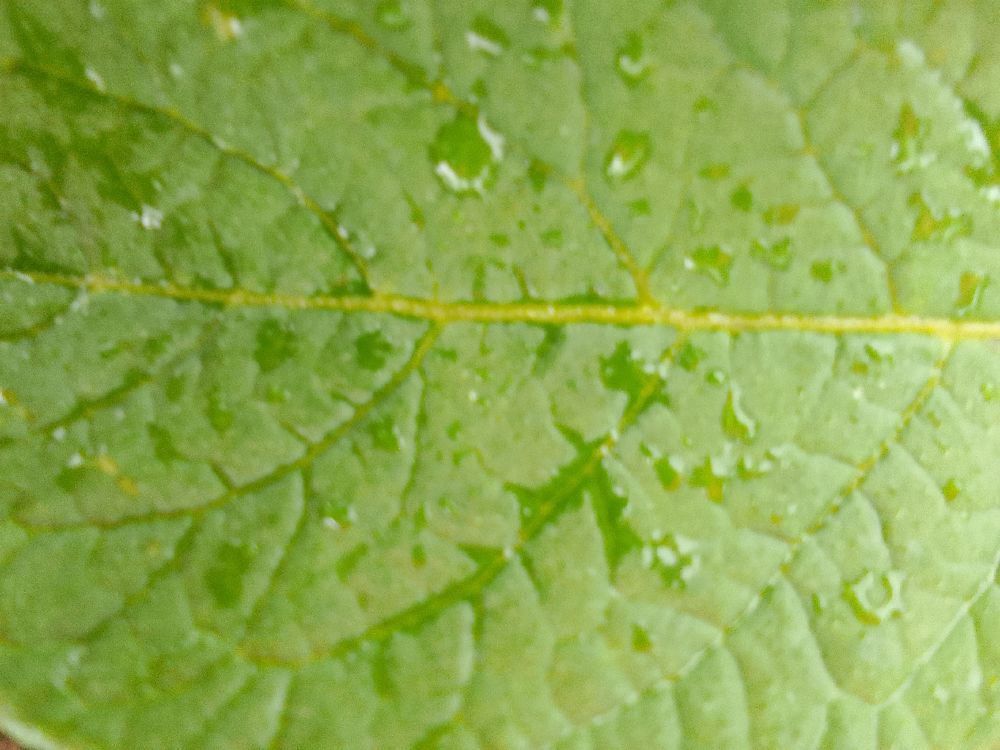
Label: Healthy